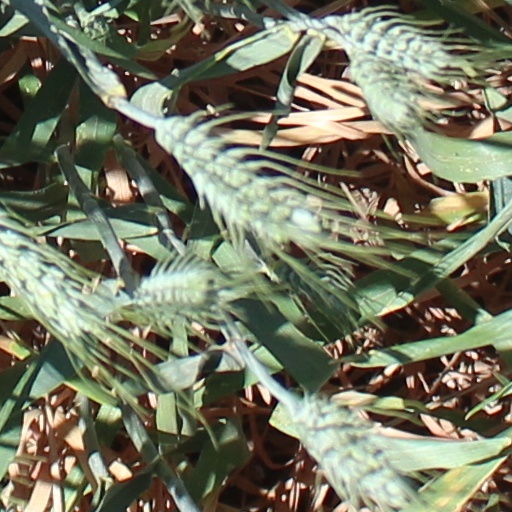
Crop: wheat